Geera pork

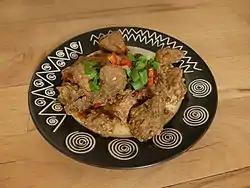
Geera pork

Geera pork is a Trinidadian pork dish. It is a style of pork cooked with roasted and ground cumin seeds, garam masala, and pepper. The pork is cut into small pieces and seasoned with salt, hot peppers, chives, onions, garlic, black pepper, pimentos, and cilantro. The pork is then left to marinate (preferably overnight). The seasoned meat is fried for a few minutes. Water is then added to the pot and the pork is allowed to cook. It is cooked until all the water has dried out, leaving the pork and a bit of oil.